Interstate 5 in Oregon

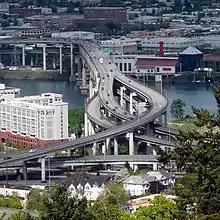
I-5 crosses the Willamette River on the Marquam Bridge, connecting two sides of Portland

From the interchange, I-405 passes through the western part of Downtown Portland and Harbor Drive continues into downtown along the Willamette River waterfront. I-5 continues northeast over the Willamette River on the double-decked Marquam Bridge, with its northbound lanes on the upper deck and southbound lanes carried on the lower deck. The bridge is the busiest crossing in Oregon, with over 140,000 daily vehicles traveling across it, and runs parallel to the Tilikum Crossing transit bridge and Ross Island Bridge. The east end of the bridge, adjacent to the Oregon Museum of Science and Industry, has a southbound stub ramp that was built to serve the cancelled Mount Hood Freeway. I-5 descends from the bridge and runs north along the Willamette River, following the eastern bank of the river and the Eastbank Esplanade bicycle and pedestrian trail a few blocks west of OR 99E. The freeway crosses over the east end of the Hawthorne Bridge and under the Morrison Bridge, intersecting the latter to provide direct access to Downtown Portland.